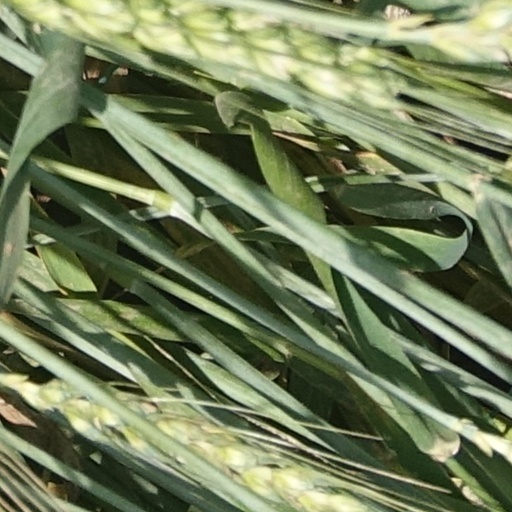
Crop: wheat